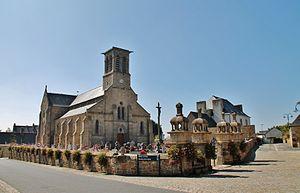
La liste des églises des Côtes-d'Armor recense de la manière la plus complète possible les églises, cathédrales et basiliques situées dans le département français des Côtes-d'Armor.
Camlez [kamlɛs] est une commune française située dans le département des Côtes-d'Armor, en région Bretagne.